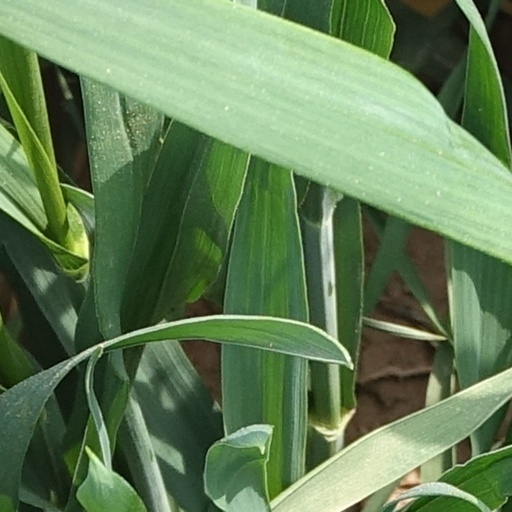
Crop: wheat